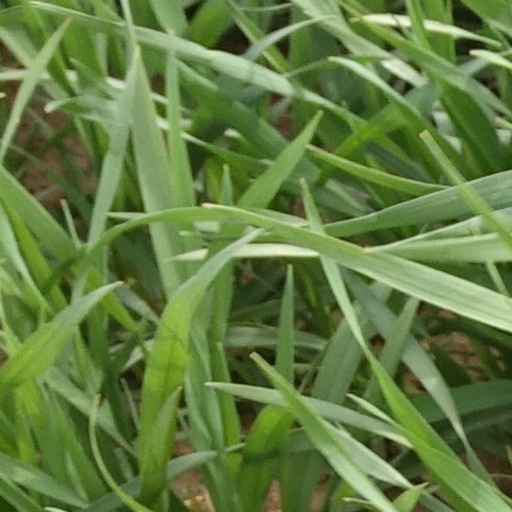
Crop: wheat